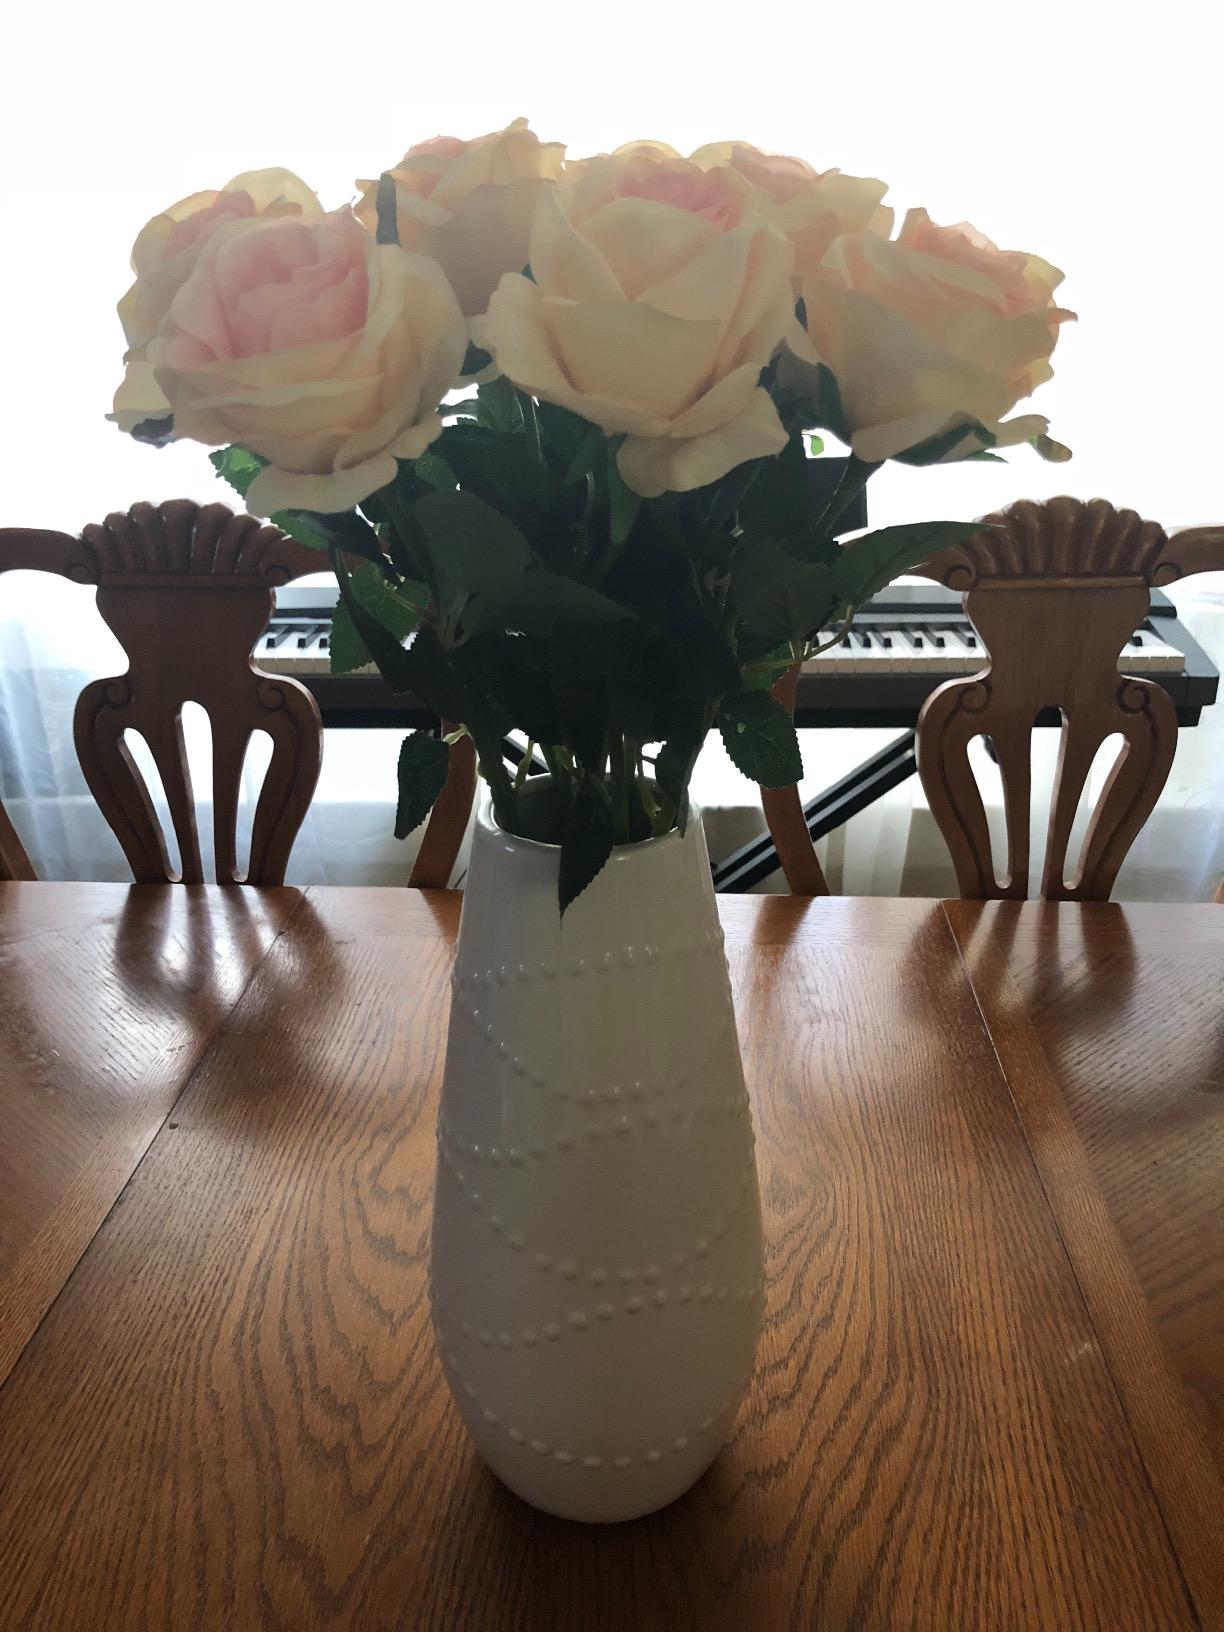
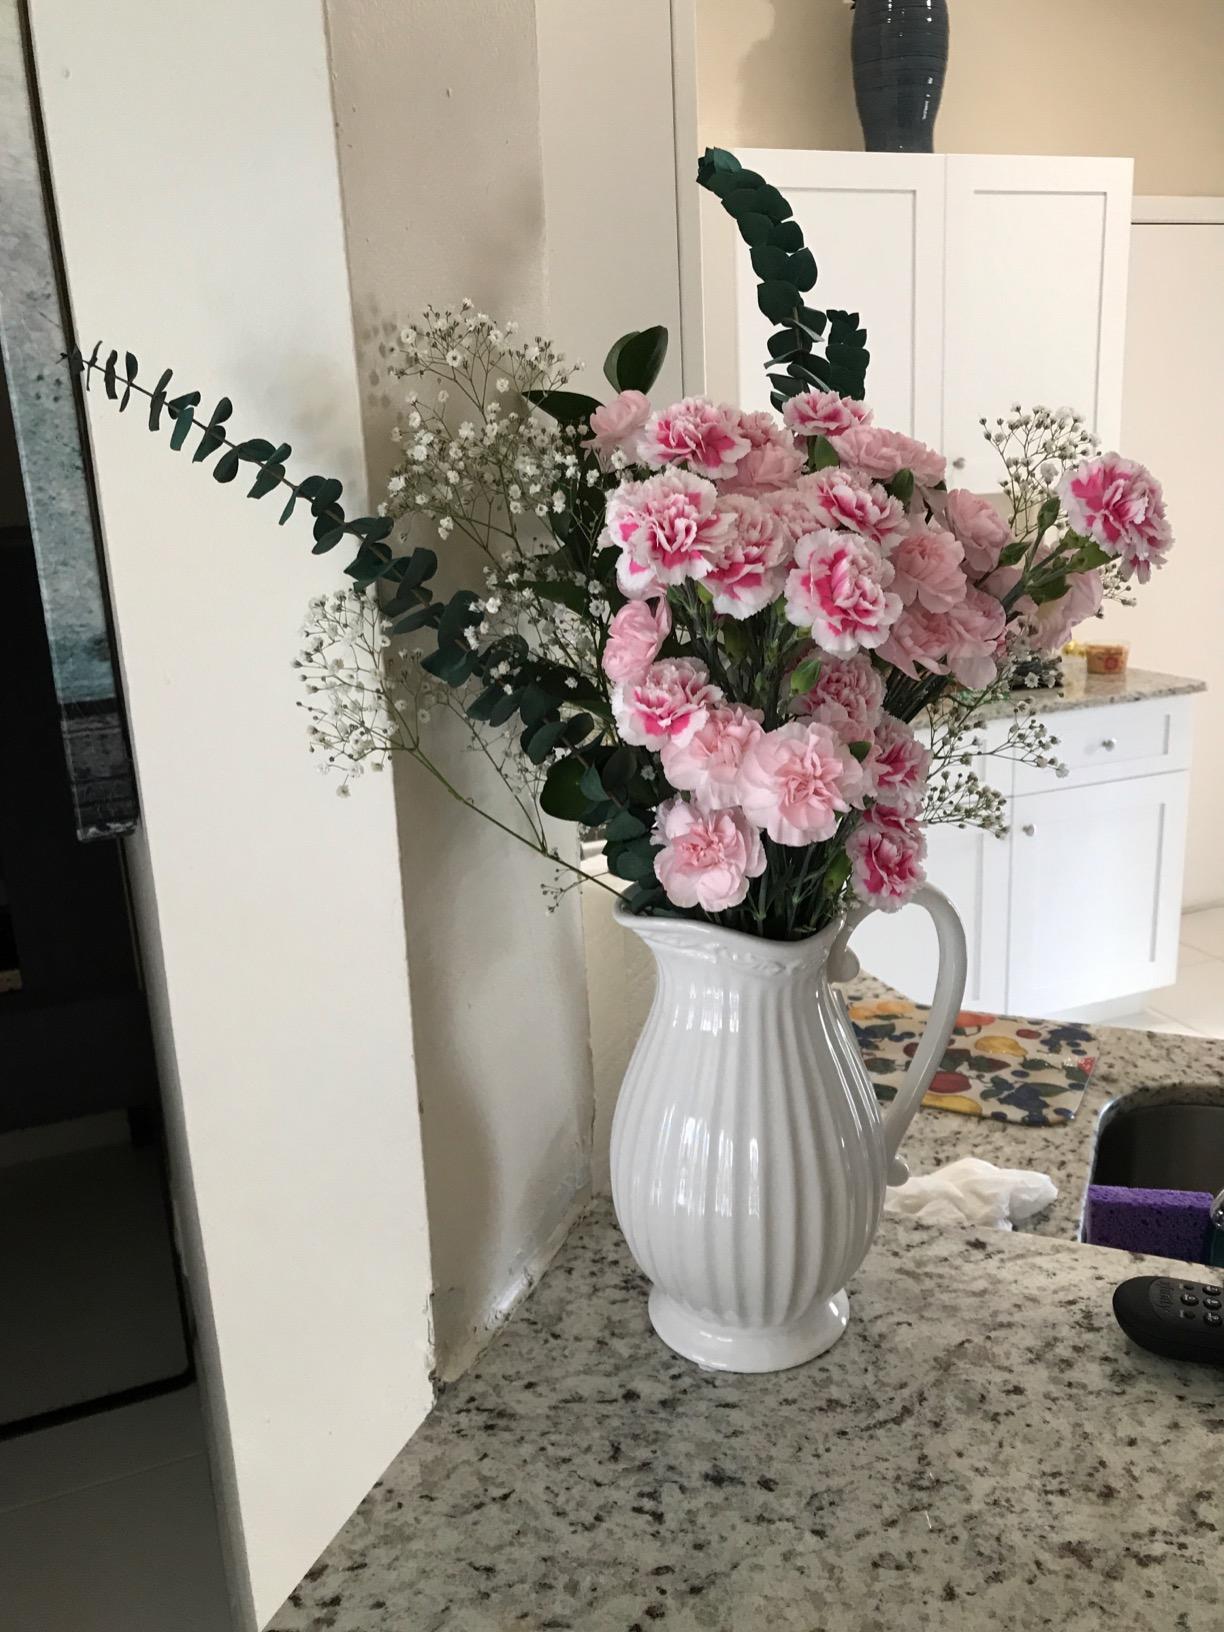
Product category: vase
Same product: no